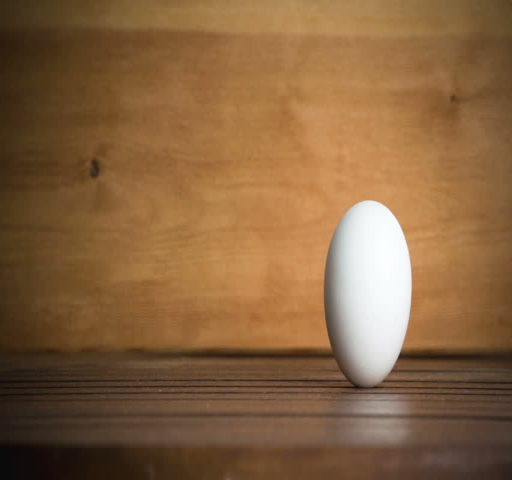
an egg is rolling across the table .